Eight Immortals Mountain

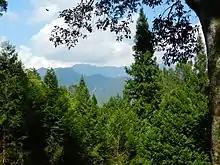
Eight Immortals Mountain

The Pa-hsien Mountain, or Eight Immortals Mountain, is a mountain in Heping District, Taichung, Taiwan. It is a branch of Mount Yu. Its height is 2,448 metres, which is around 8,000 Taiwanese feet (台尺). The pronunciation of "eight thousand" and "eight immortals" are similar in Chinese, hence the name.